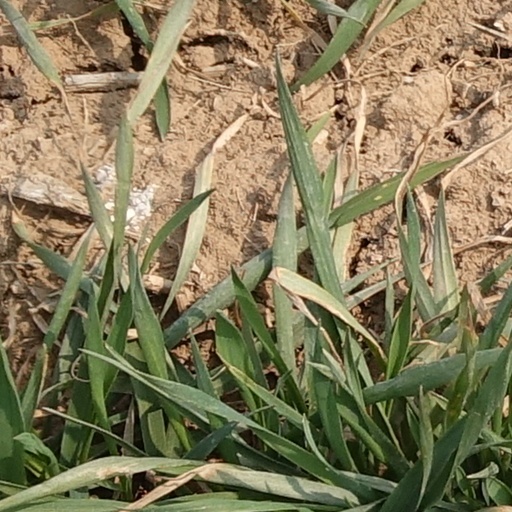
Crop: wheat